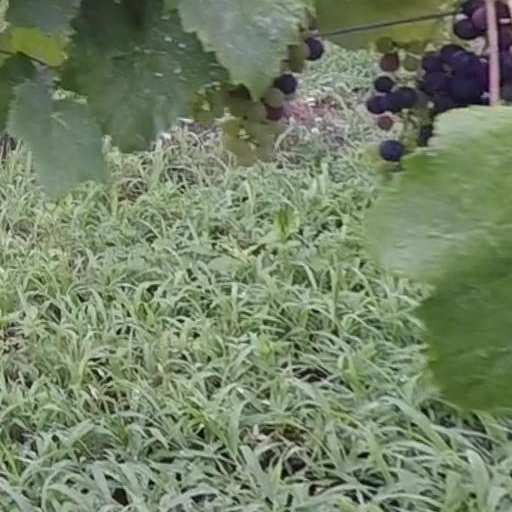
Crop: grape